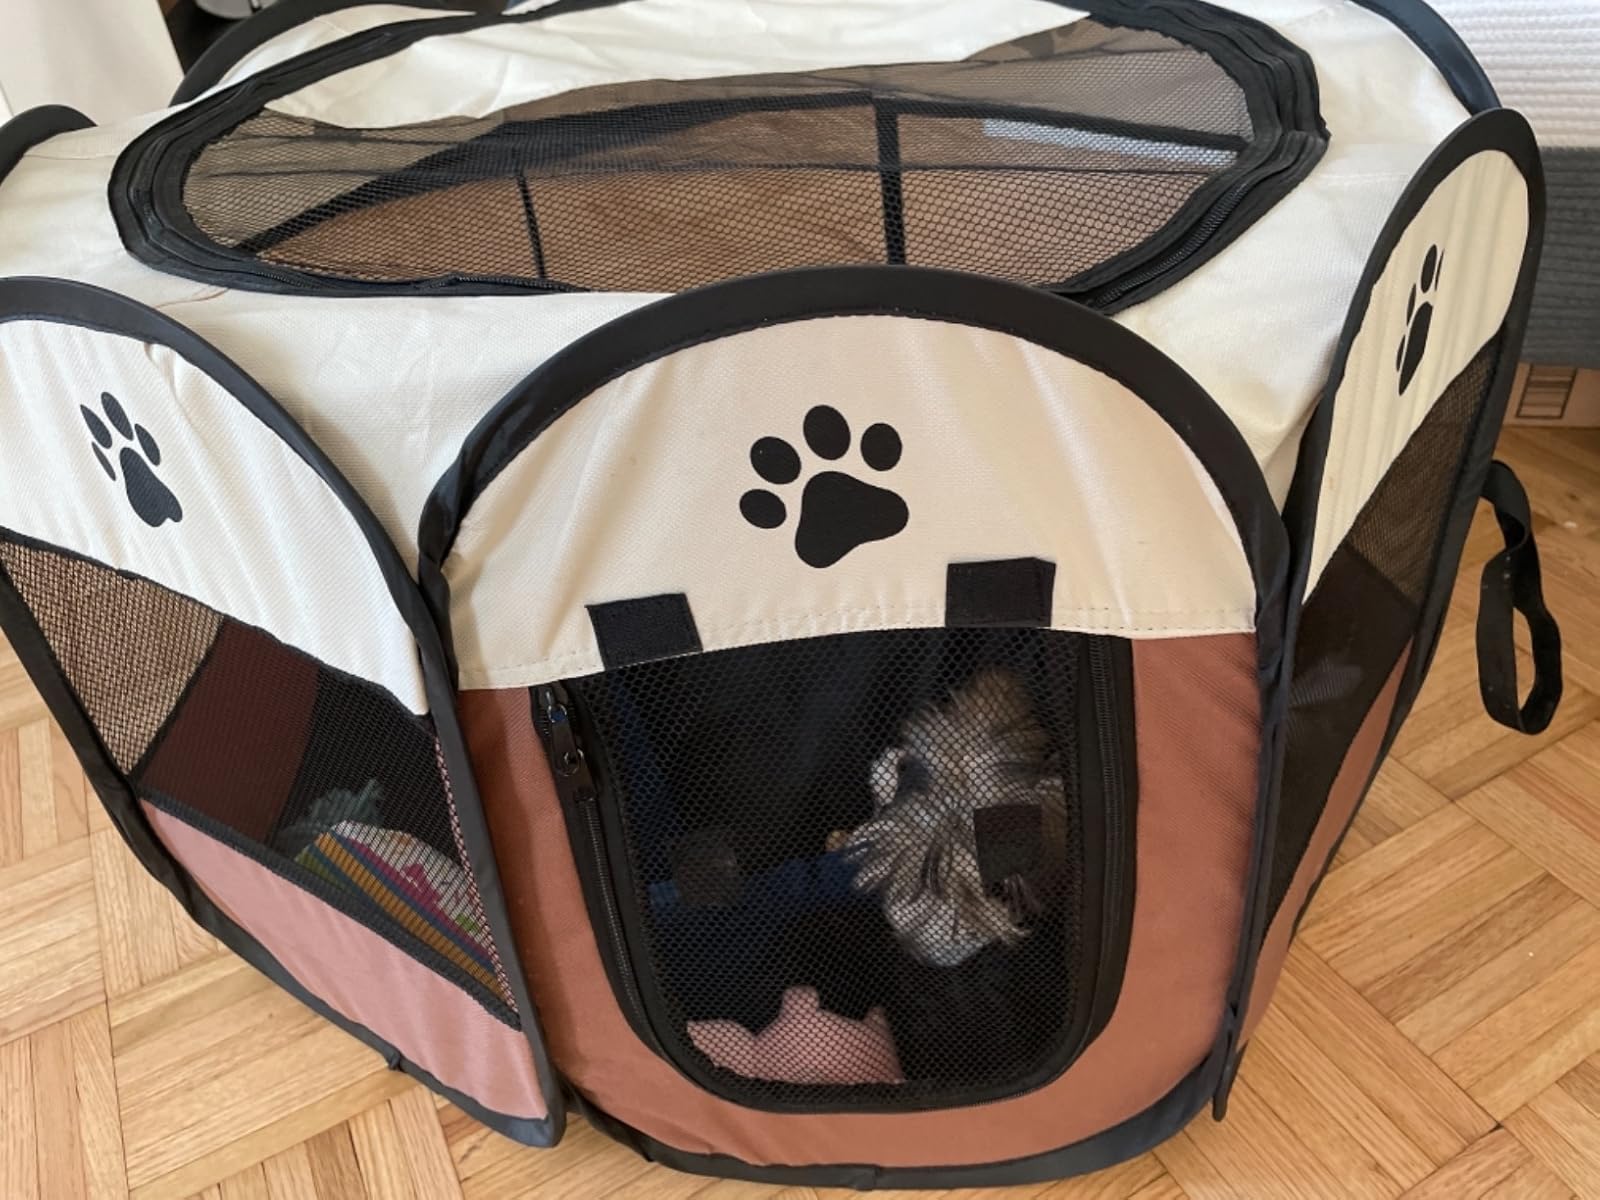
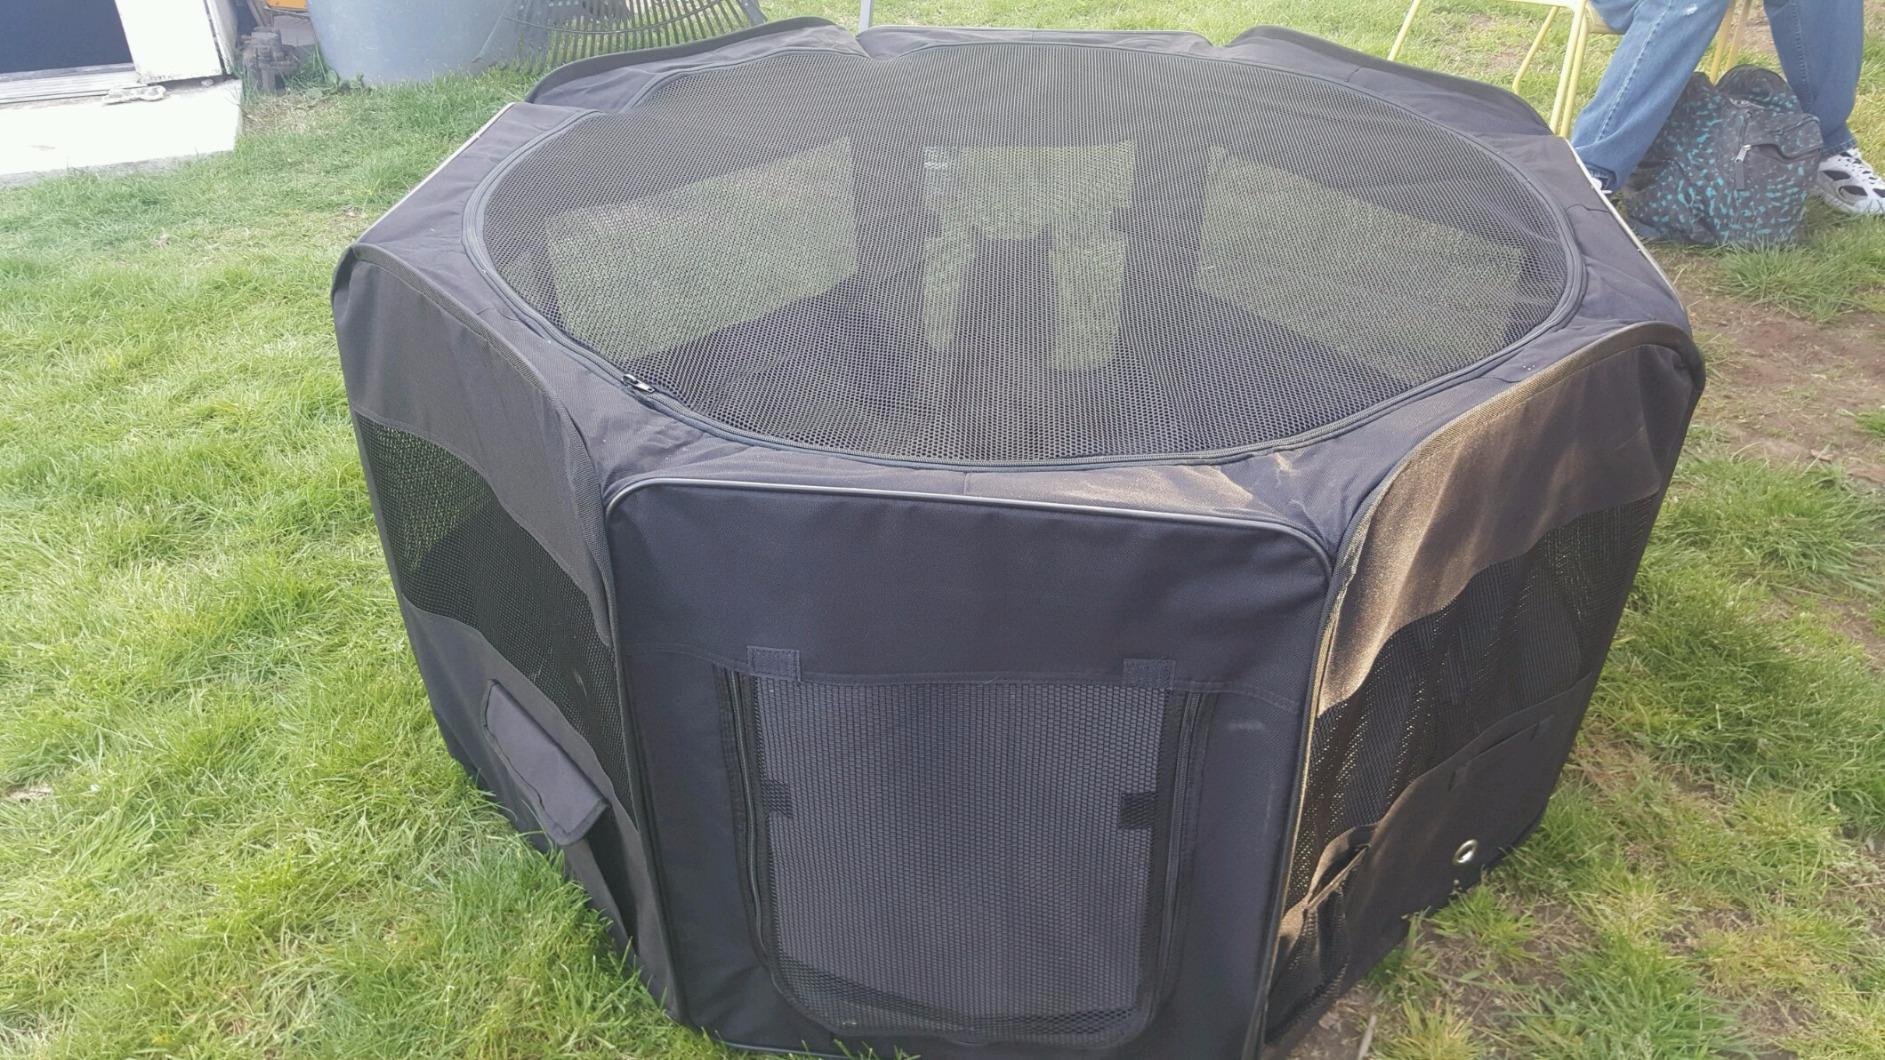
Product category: items_kennel
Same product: no